Channel Islands National Marine Sanctuary

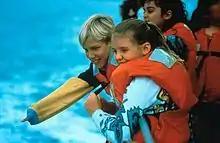
"Los Marineros" is a marine education program for children founded by the CINMS in 1987 and administered by the Santa Barbara Museum of Natural History.

The Channel Islands National Marine Sanctuary is dedicated to education and outreach aiming to promote understanding, support, and participation in the protection and conservation of marine resources.